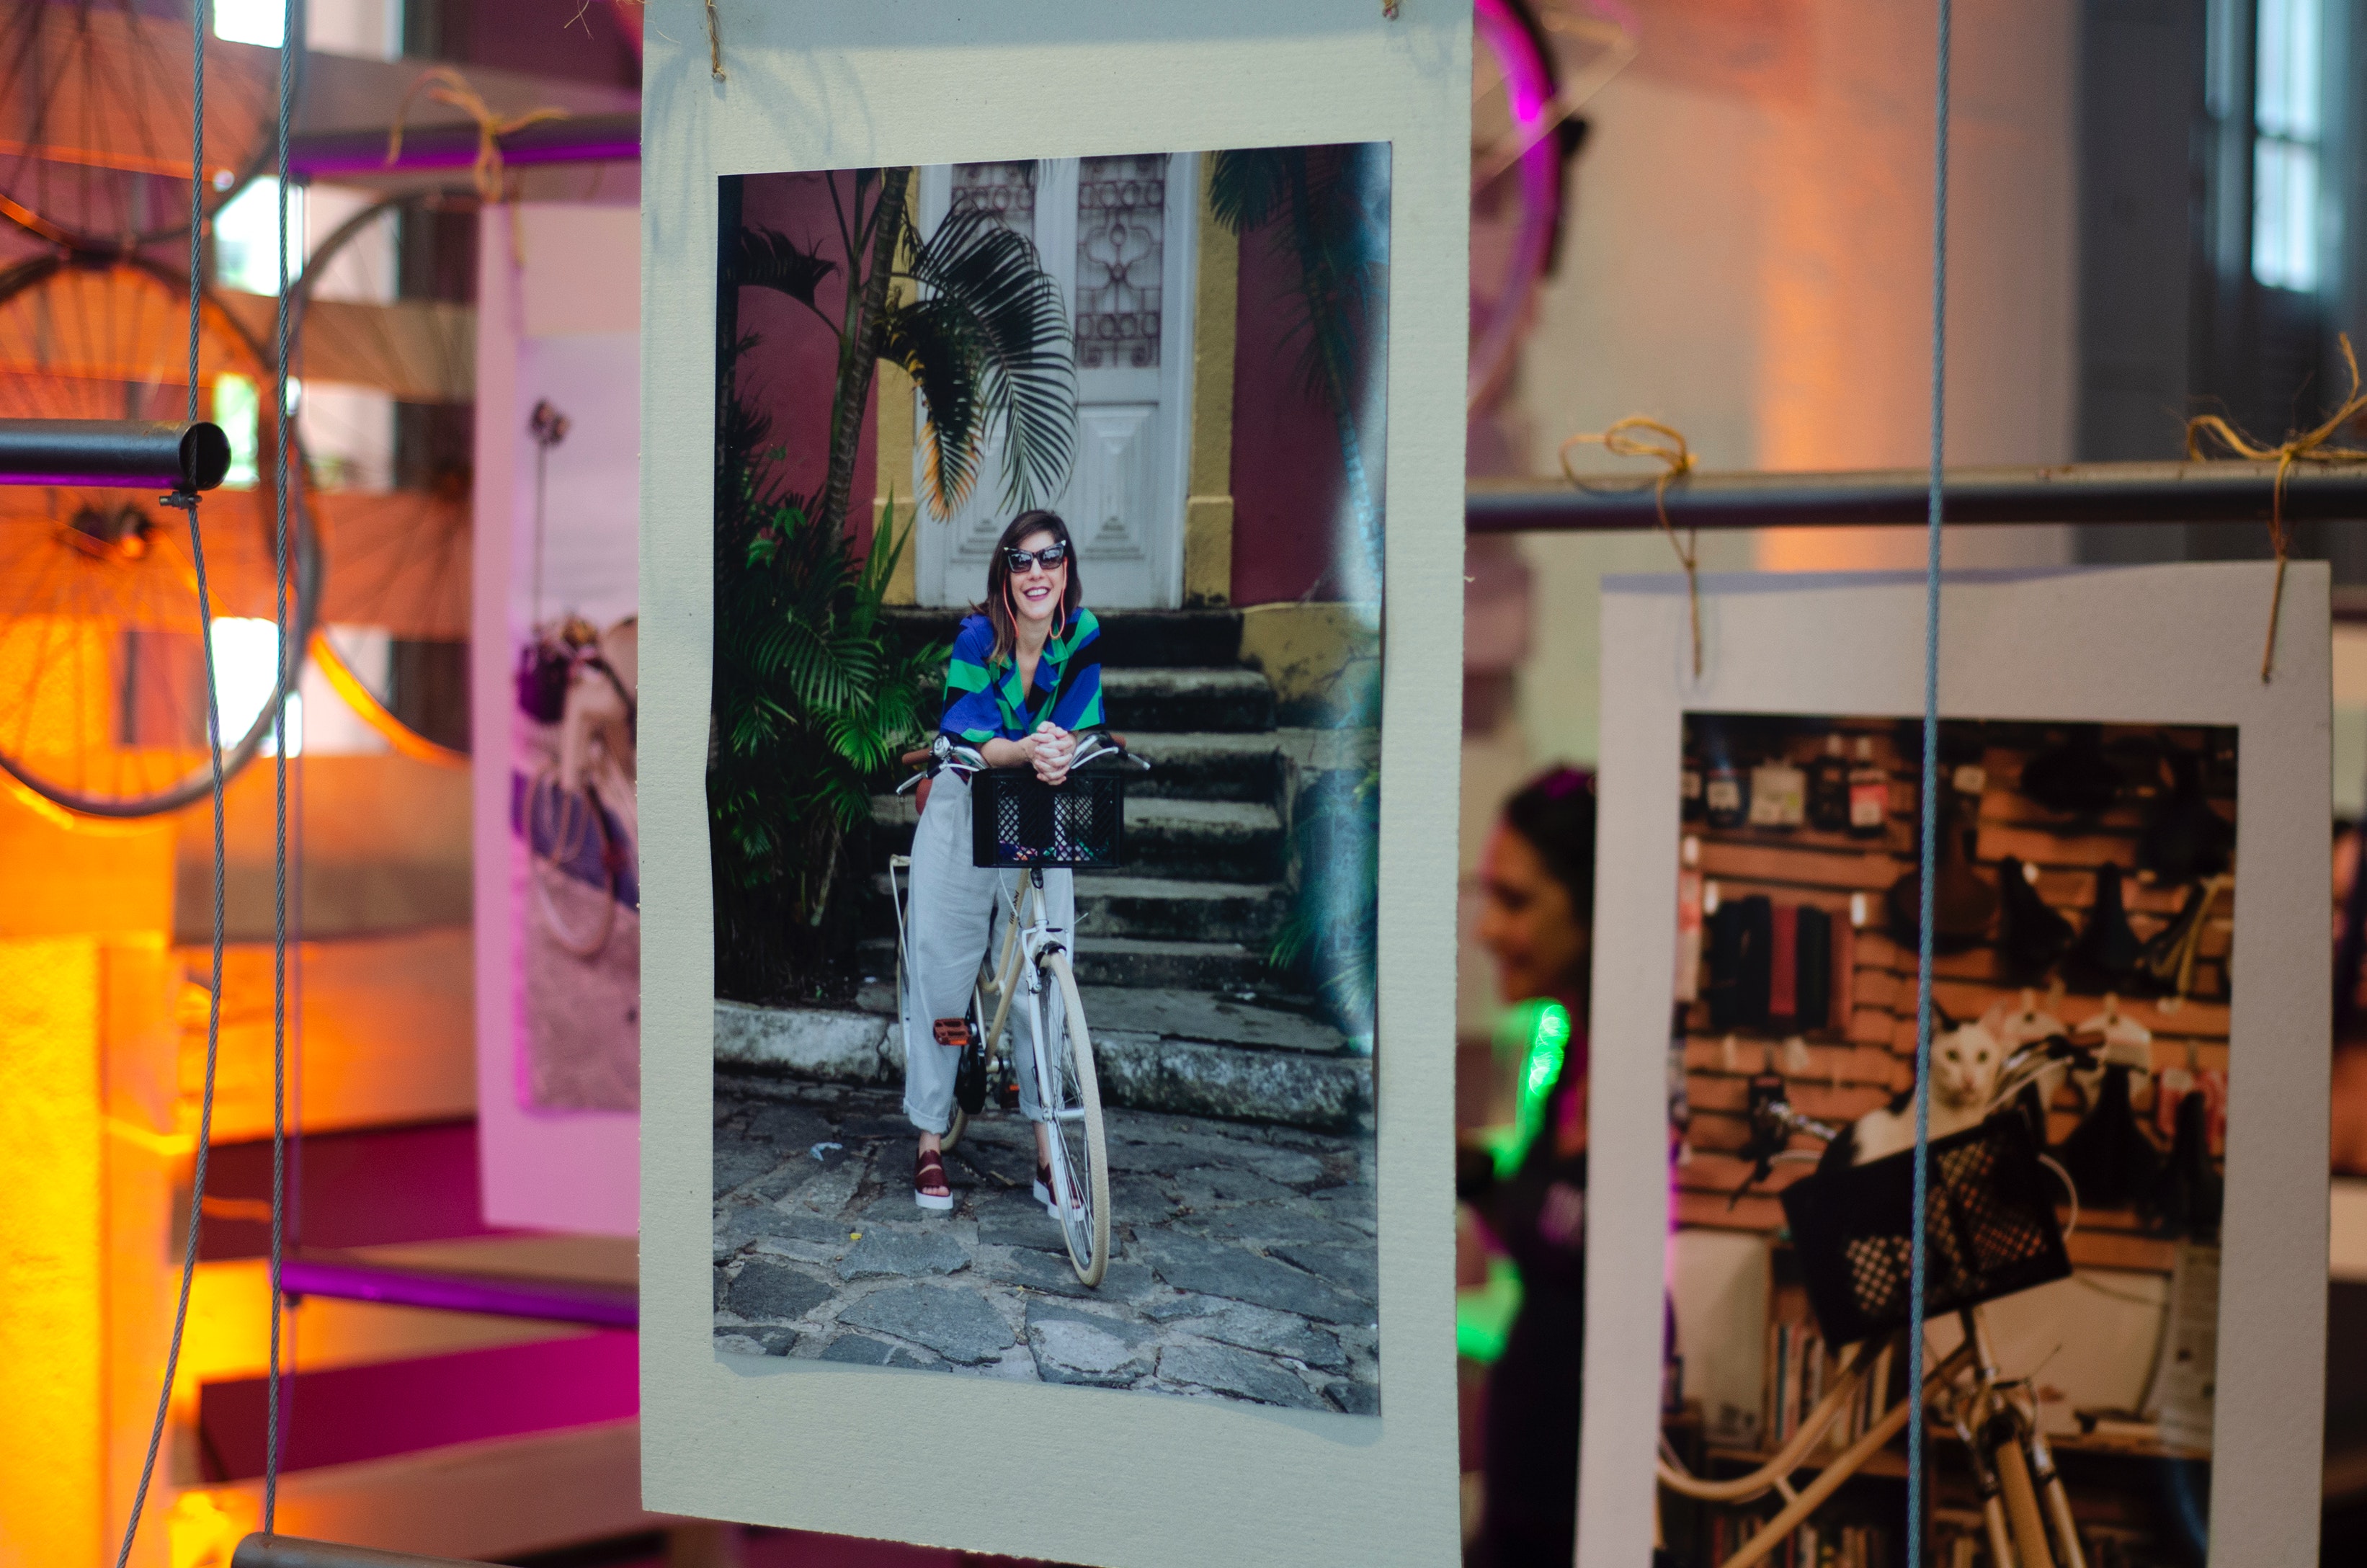
window, reflection, art, visual arts, display window, photography, performance art, building, door, facade